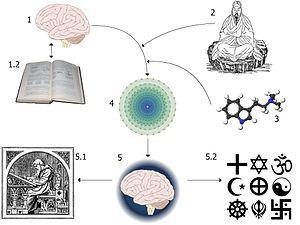
Neurothéologie est un néologisme désignant la tentative d'expliquer le besoin de croire ou l'expérience religieuse dans les termes des neurosciences. Pratiquement, il s'agit de l'étude des corrélats neuronaux des phénomènes mystiques. Les promoteurs des hypothèses de la neurothéologie soutiennent qu'il existe une base neurologique de l'expérience subjective, habituellement catégorisée en expérience religieuse, spirituelle ou mystique. L'hypothèse ne fait pas l'unanimité dans la communauté scientifique.